Nosa Igiebor

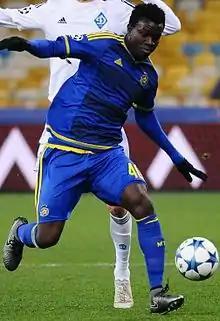
Igiebor playing for Maccabi Tel Aviv, 2015

Emmanuel Nosakhare Igiebor (born 9 November 1990), commonly known as Nosa Igiebor or Nosa, is a Nigerian footballer who plays as a midfielder. He was called up to Nigeria's 23-man squad for the 2013 Africa Cup of Nations.